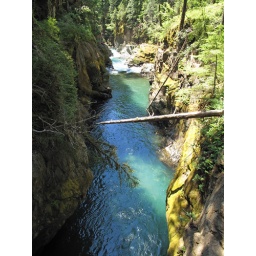
Dig that water color, caused by suspended particles of rock ground into clay by glaciers.